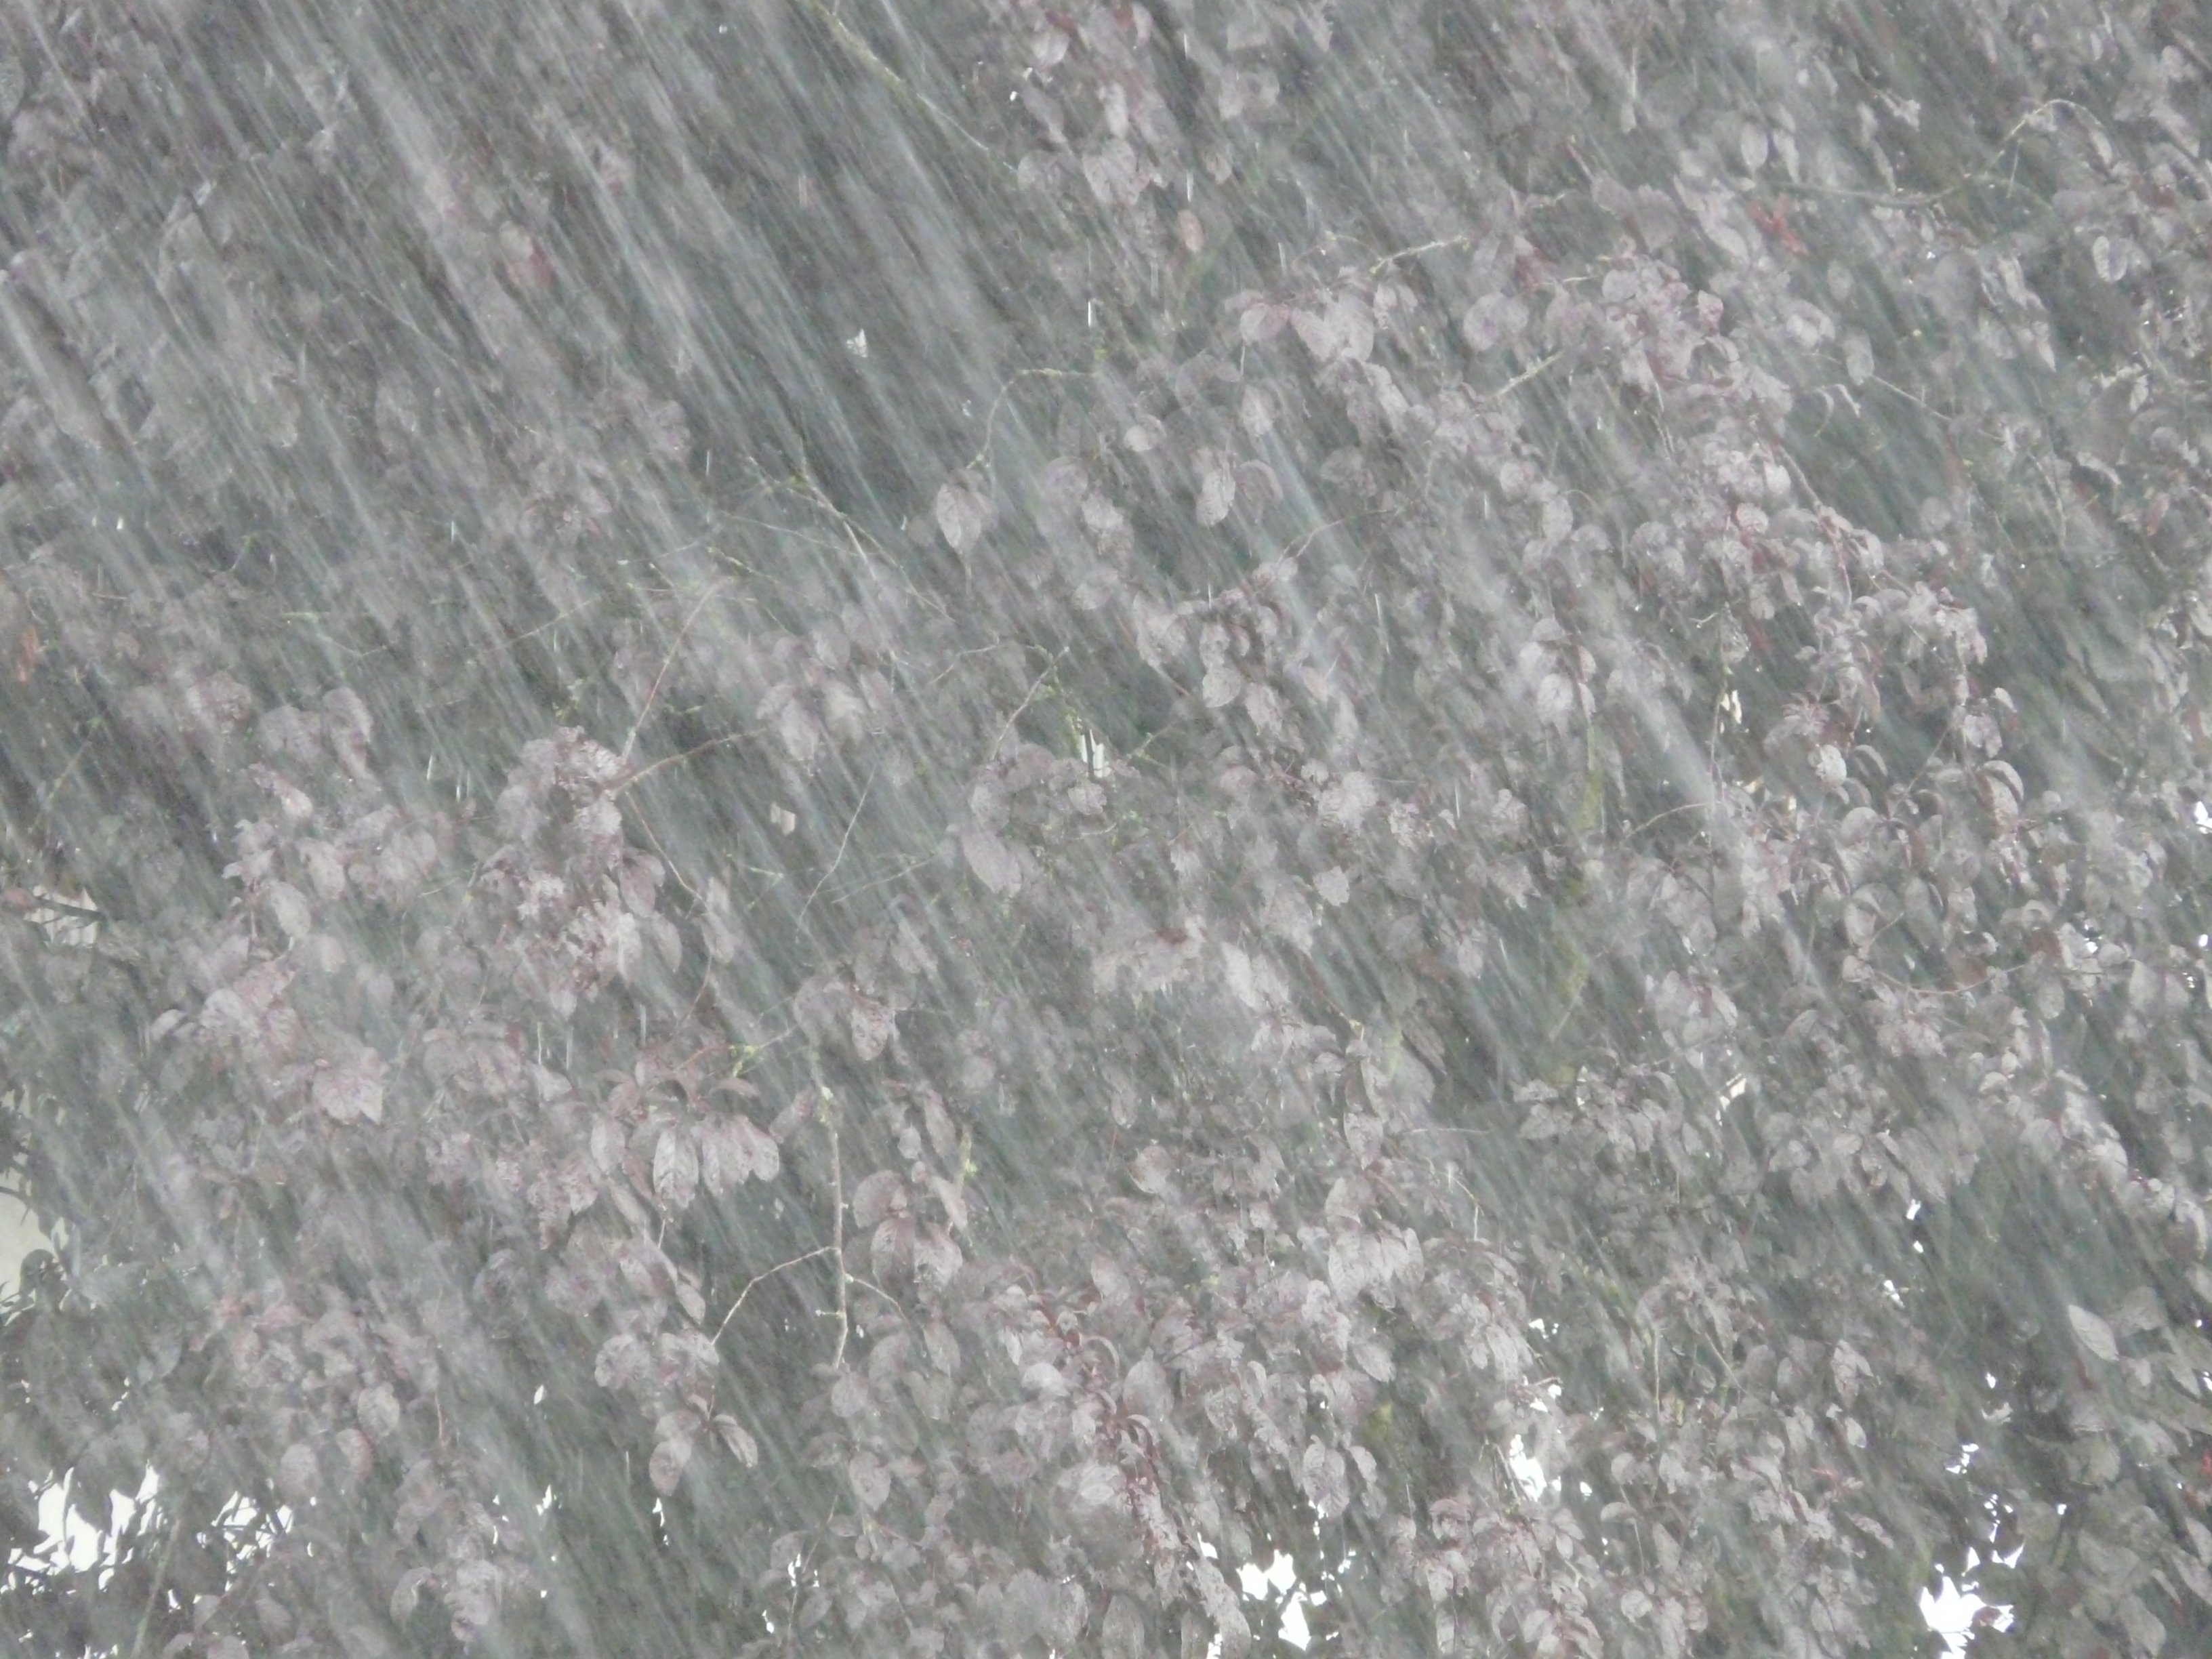
water, rock, snow, texture, rain, floor, raindrop, wet, asphalt, storm, soil, material, downpour, thunderstorm, granite, rainstorm, shiver, geological phenomenon